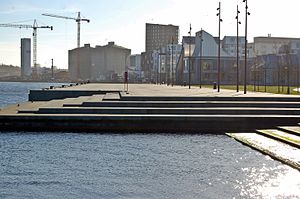
Aalborg / Kultur og seværdigheder / Havnefronten / Aalborg Centrale Havnefront
Honnørkajen på Aalborg Centrale Havnefront
Aalborg Havnefront i sol på en formiddag
Aalborg eller Ålborg er en by i Region Nordjylland med 117.351 indbyggere, som derfor er Danmarks fjerdestørste by. Aalborg er Byregion Aalborgs hovedby og betegnes som værende Nordjyllands hovedstad. Aalborg Kommune er Danmarks tredjestørste målt på befolkningstal, og opstod i sin nuværende form 1. januar 2007 ved en sammenlægning af Aalborg Kommune og nabokommunerne Hals, Nibe og Sejlflod.